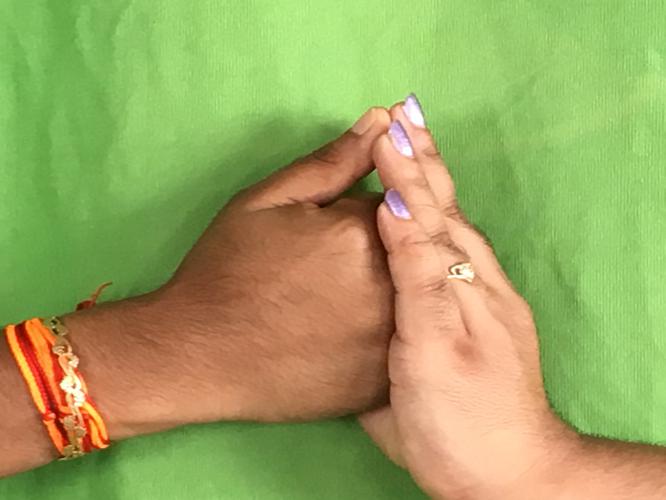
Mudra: Shanka
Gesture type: double_hand